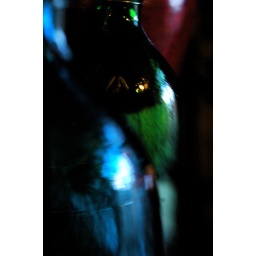
Blown glass bottles hanging in front of a window in a Blowing Rock, NC store.